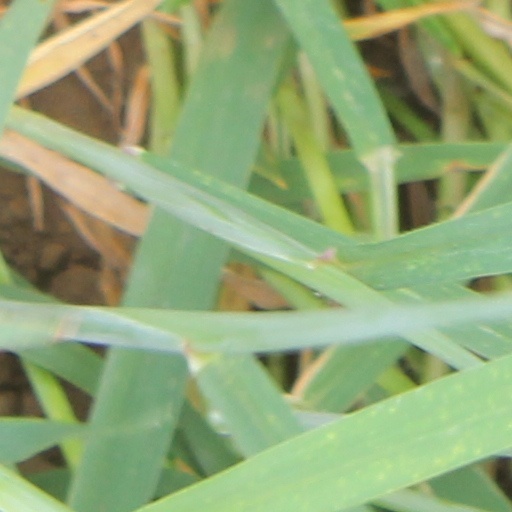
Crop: wheat